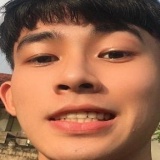
ca sĩ Doãn Hiếu